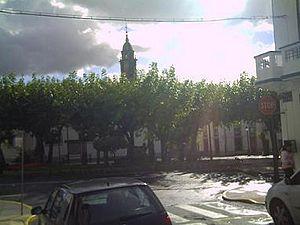
Arzúa, en galicien et en espagnol, est un municipio de la comarque de Arzúa, dans la province de La Corogne, communauté autonome de Galice, au nord-ouest de l'Espagne. C'est aussi le nom de plusieurs parroquias ainsi que du chef-lieu du municipio.